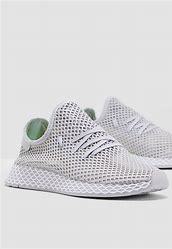
Brand: Adidas
Model: Deerupt Runner